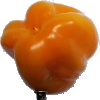
Label: yellow_pepper